Mashhad Urban Railway

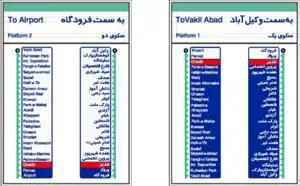

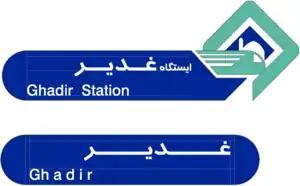
Typical Station Sign in the System

The , 22 station Line 1 was the first line to be built; construction began in 1999, with the inauguration of taking place on 24 April 2011. The line originally ran from Vakil Abad to Ghadir.